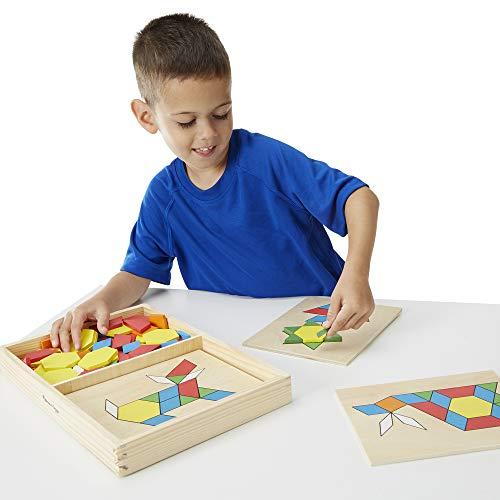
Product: Melissa & Doug Personalized Pattern Blocks & Boards Classic Toy
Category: Toys & Games | Baby & Toddler Toys
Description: Set of wooden shape blocks and colorful patterns to complete.
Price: $17.99
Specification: ProductDimensions:8.8x1.6x13inches|ItemWeight:3pounds|ShippingWeight:2.2pounds(Viewshippingratesandpolicies)|DomesticShipping:ItemcanbeshippedwithinU.S.|InternationalShipping:ThisitemcanbeshippedtoselectcountriesoutsideoftheU.S.LearnMore|ASIN:B06XP5NS2Y|Itemmodelnumber:200029|Manufacturerrecommendedage:36months-6years